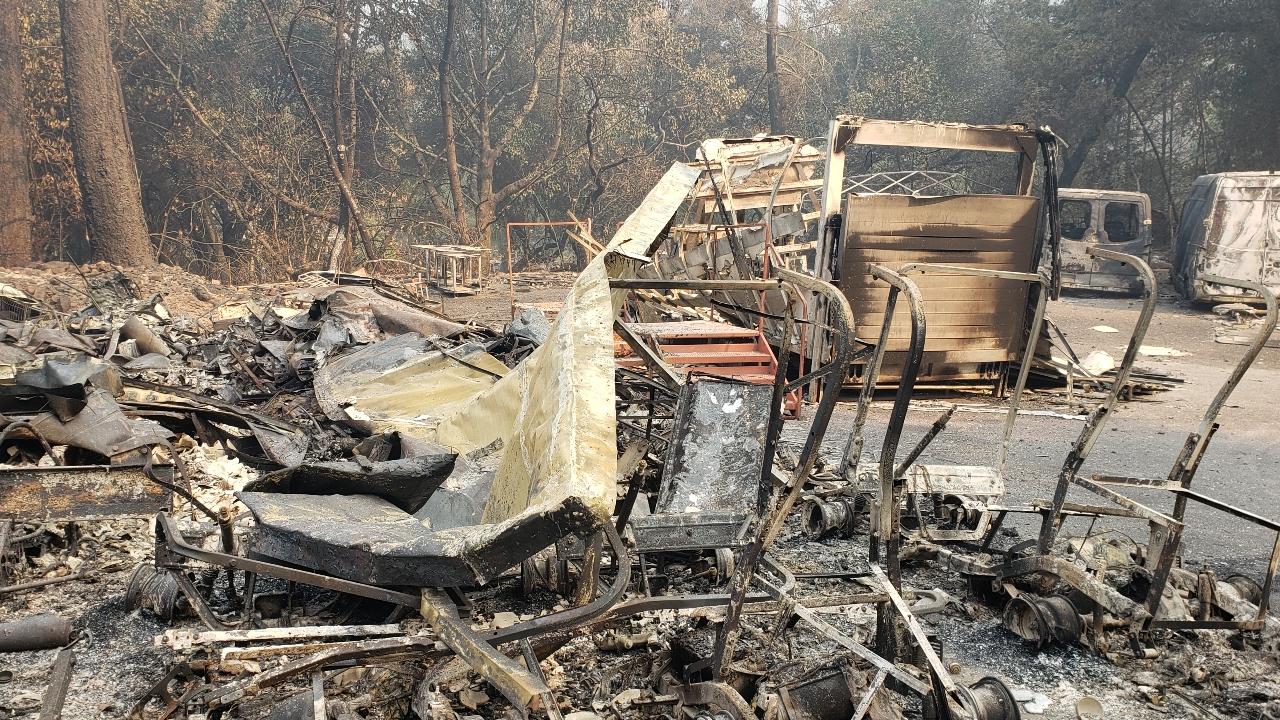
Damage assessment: destroyed